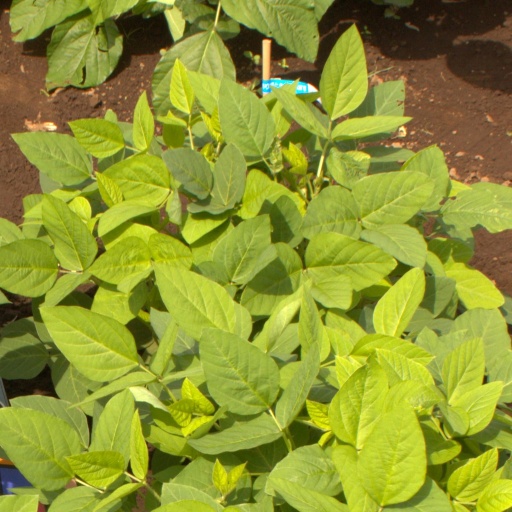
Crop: soybean